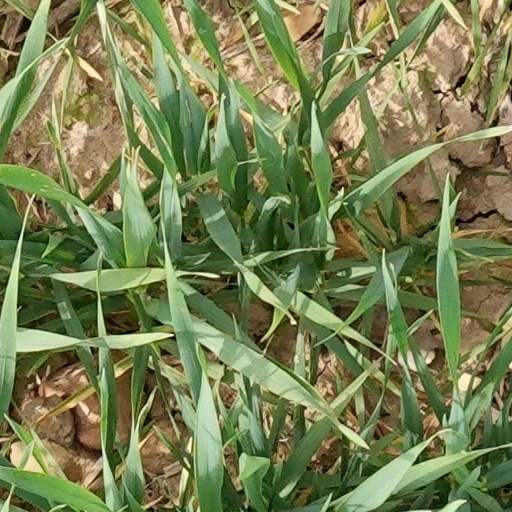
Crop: wheat